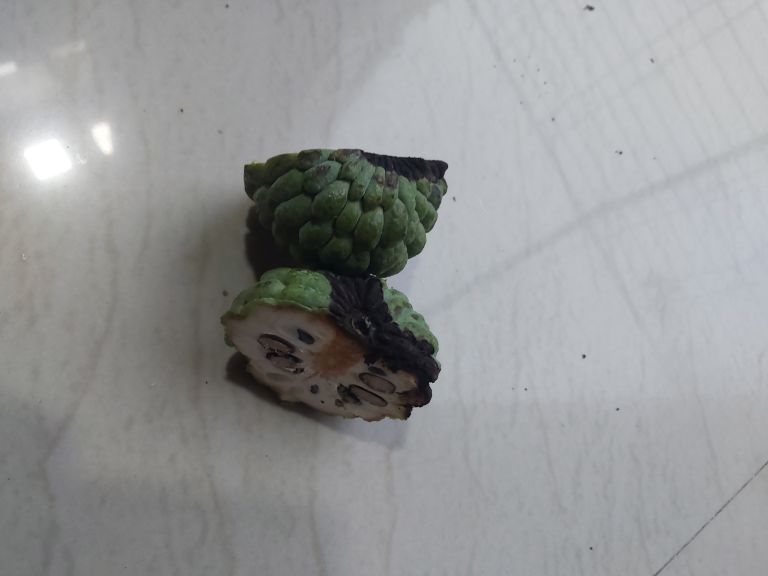
Disease label: Diplodia Rot